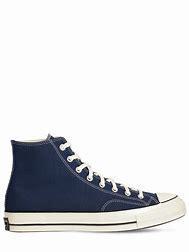
Brand: Converse
Model: Chuck 70 Canvas